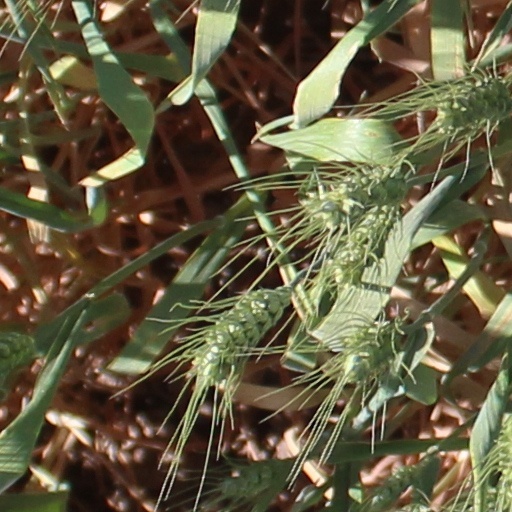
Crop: wheat